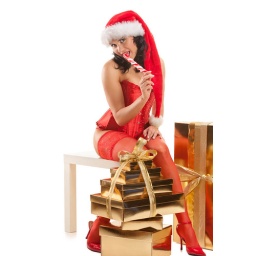
Beautiful christmas woman in santa hat with fancy box